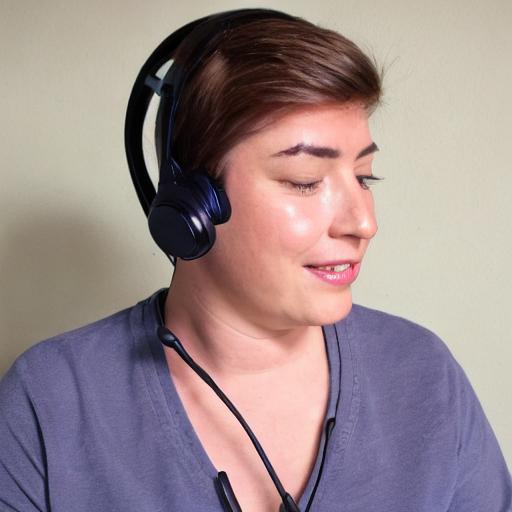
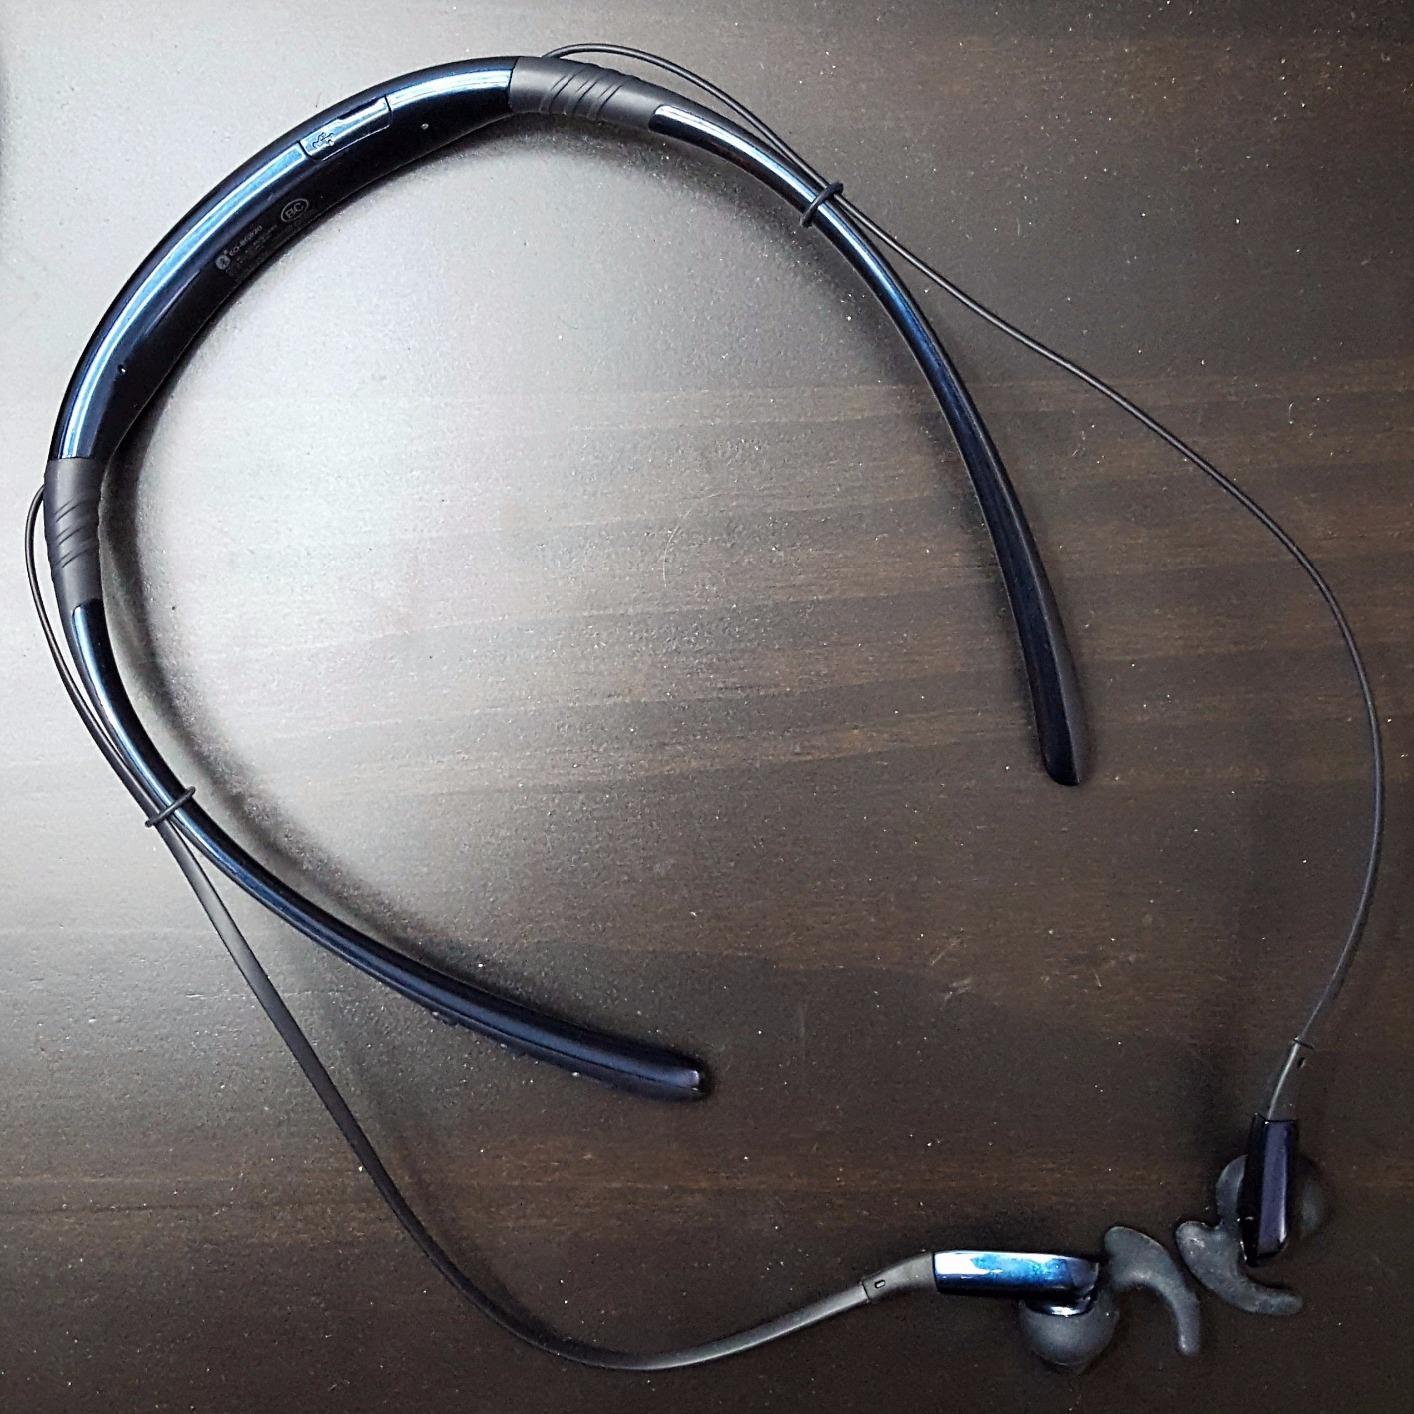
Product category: headphones
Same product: no